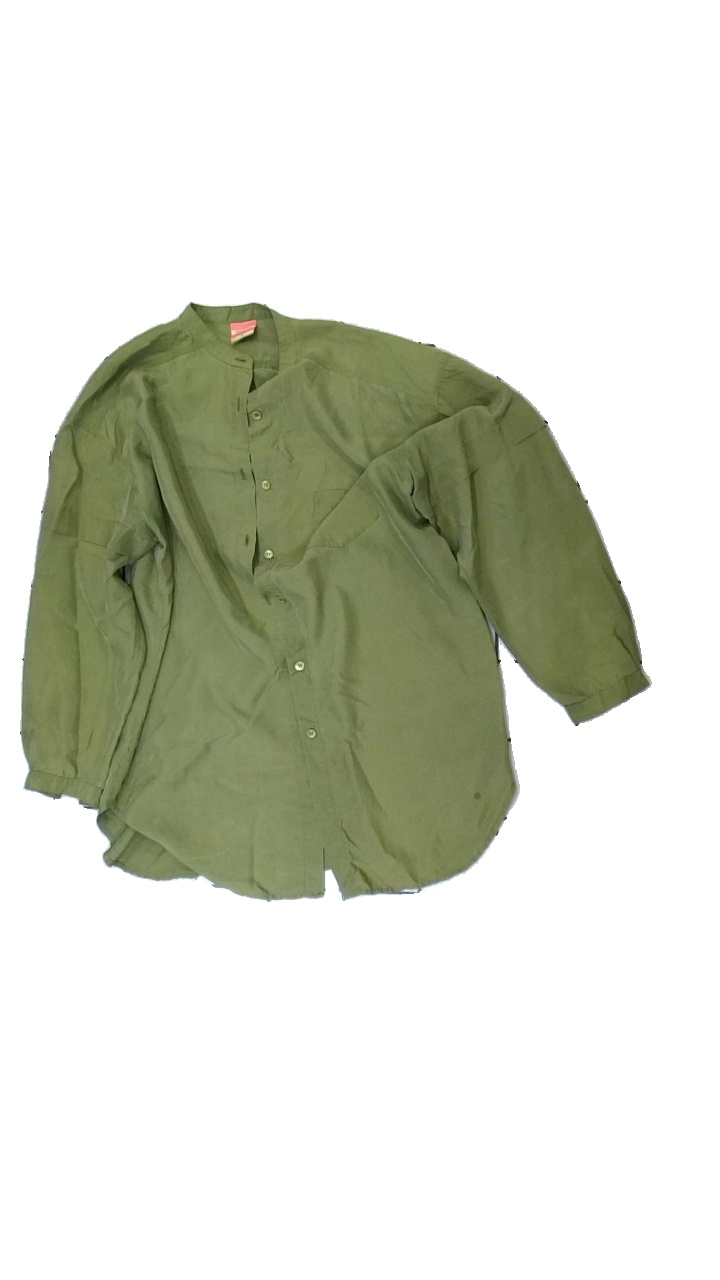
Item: Tunic (Ladies)
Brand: Gudrun Sjödén
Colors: Green
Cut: Regular
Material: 100% silk
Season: All
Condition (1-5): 3
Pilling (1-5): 5
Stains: Minor
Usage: Reuse
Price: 50-100